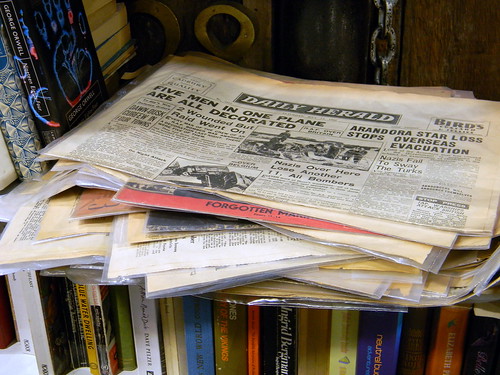
Waste category: paper